Claudio Monteverdi

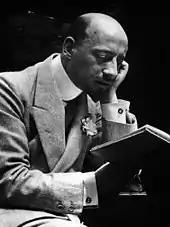
The writer Gabriele D'Annunzio, an early 20th-century admirer of Monteverdi

Marc'Antonio Ingegneri, Monteverdi's first tutor, was a master of the "musica reservata" vocal style, which involved the use of chromatic progressions and word-painting; Monteverdi's early compositions were grounded in this style. Ingegneri was a traditional Renaissance composer, "something of an anachronism", according to Arnold, but Monteverdi also studied the work of more "modern" composers such as Luca Marenzio, Luzzasco Luzzaschi, and a little later, Giaches de Wert, from whom he would learn the art of expressing passion. He was a precocious and productive student, as indicated by his youthful publications of 1582–83. Mark Ringer writes that "these teenaged efforts reveal palpable ambition matched with a convincing mastery of contemporary style", but at this stage they display their creator's competence rather than any striking originality. Geoffrey Chew classifies them as "not in the most modern vein for the period", acceptable but out-of-date. Chew rates the "Canzonette" collection of 1584 much more highly than the earlier juvenilia: "These brief three-voice pieces draw on the airy, modern style of the villanellas of Marenzio, [drawing on] a substantial vocabulary of text-related madrigalisms".